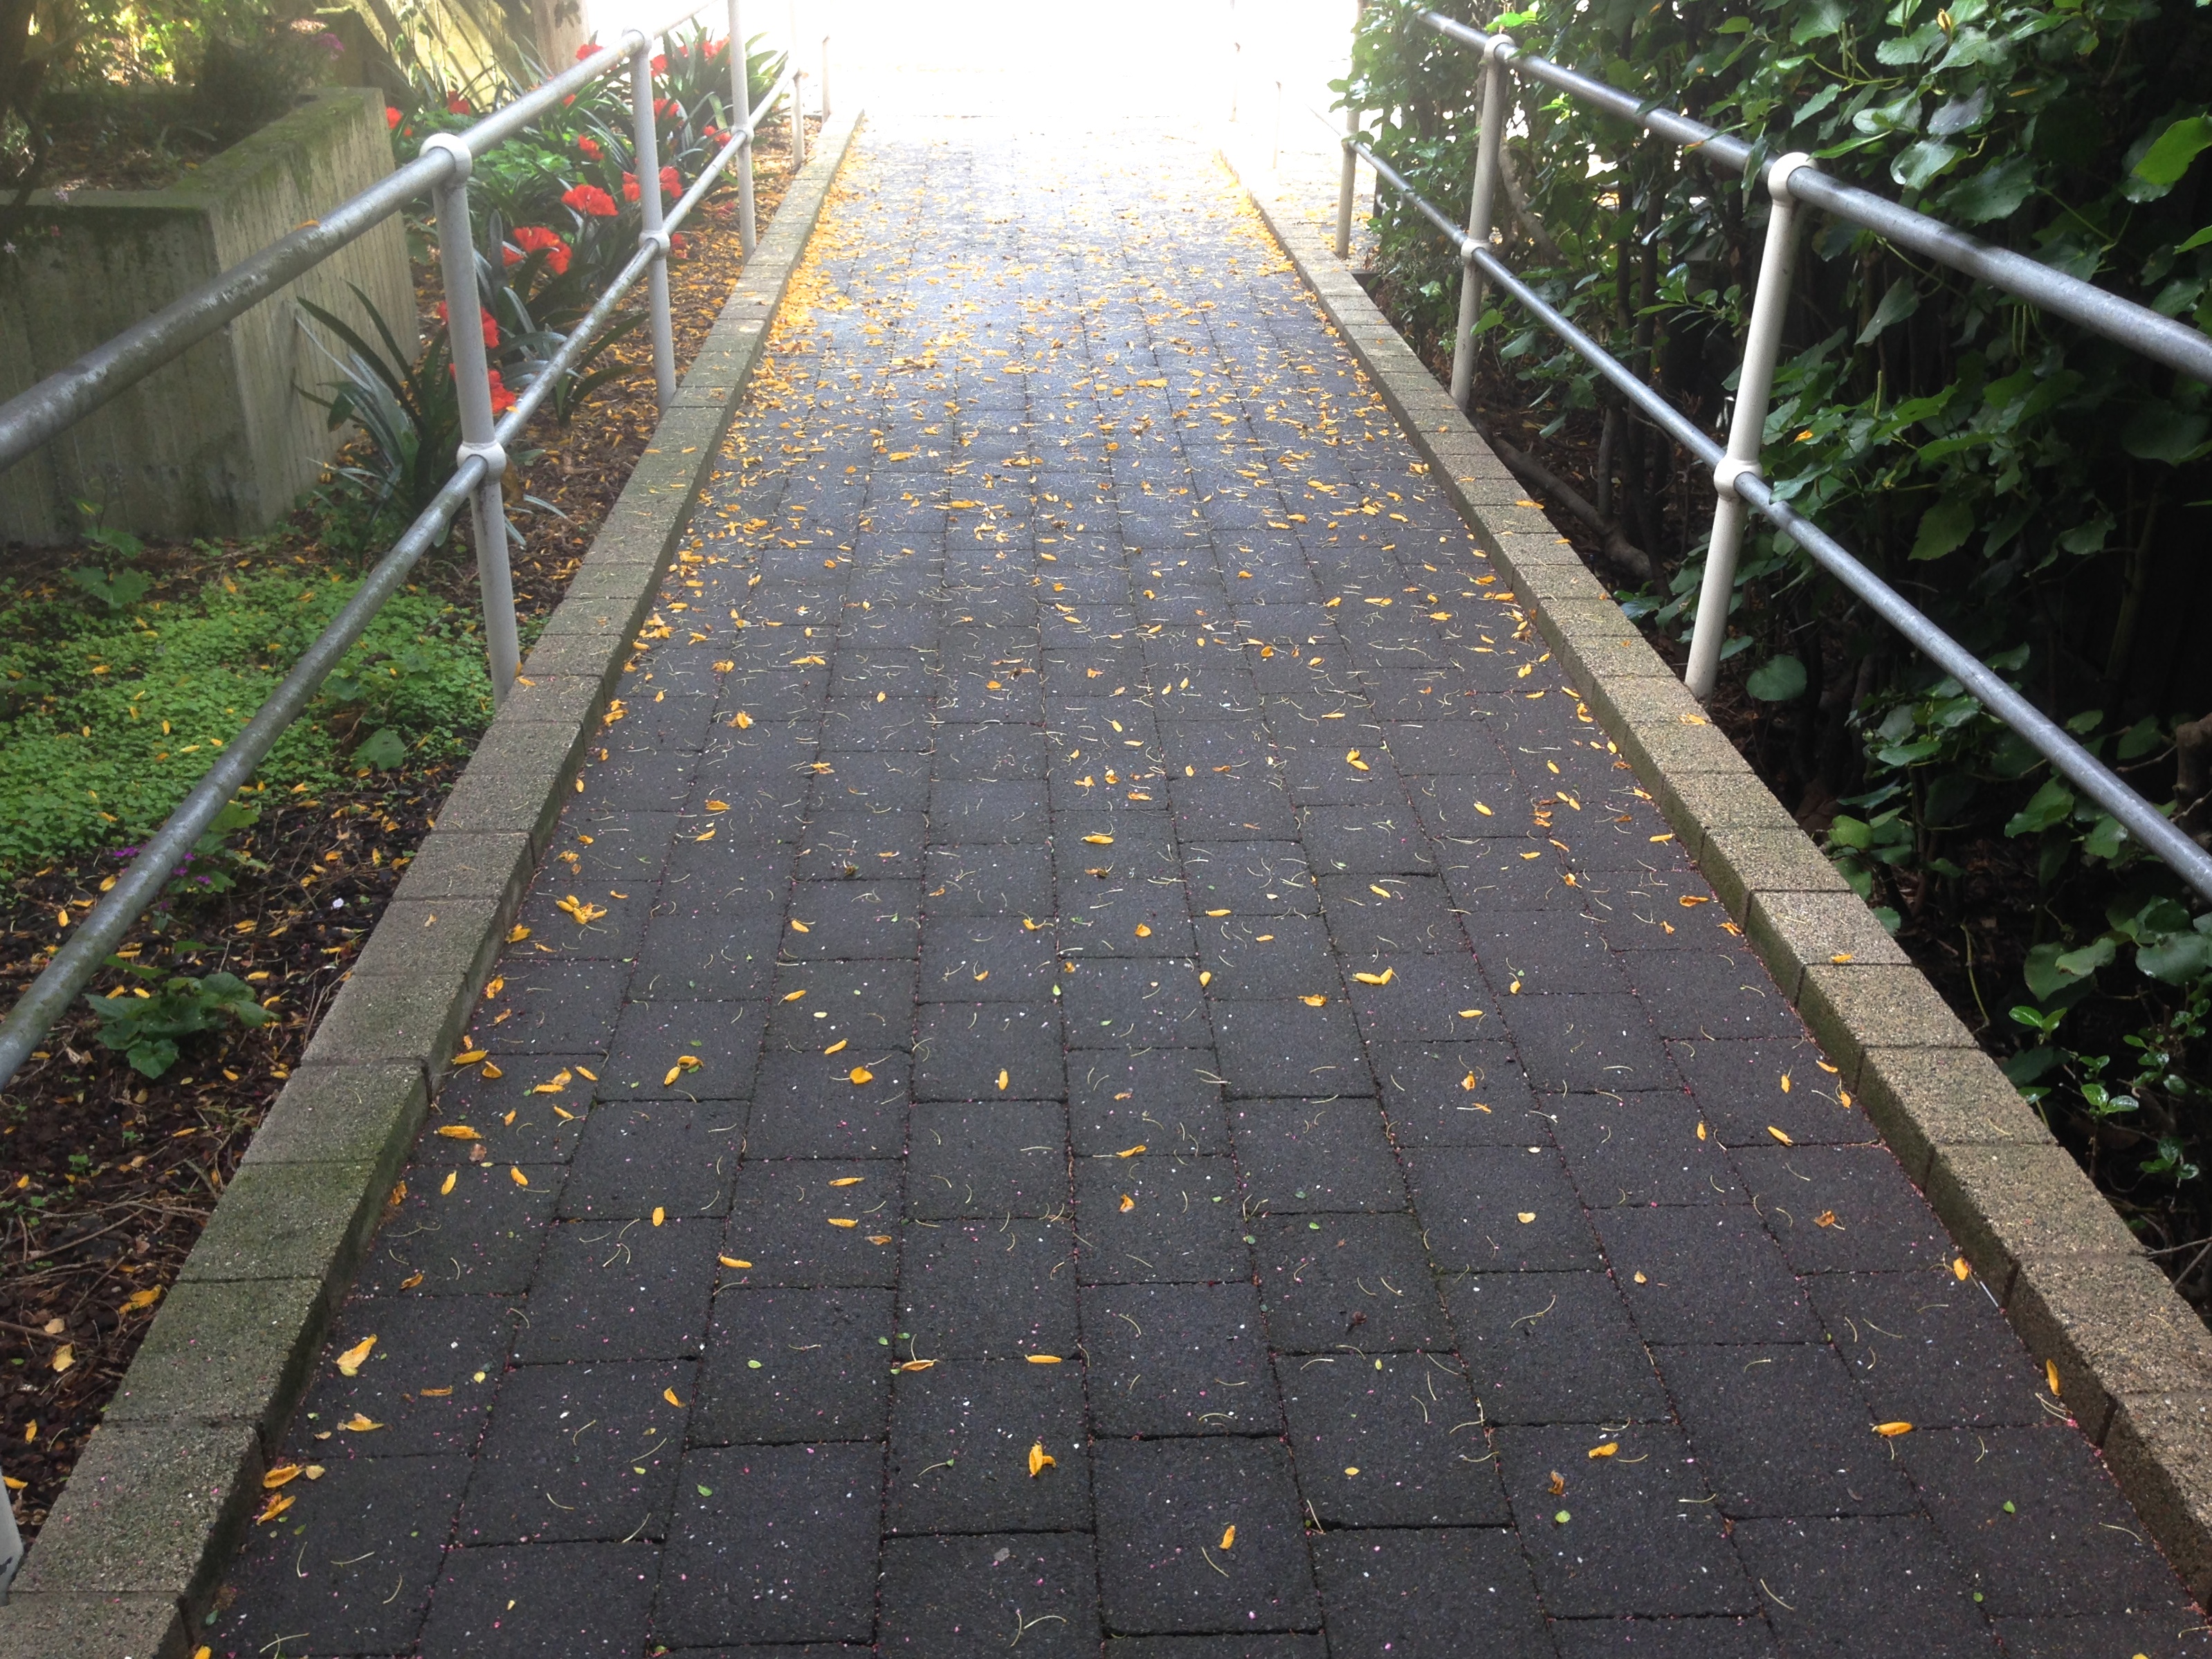
track, road, sidewalk, cobblestone, asphalt, walkway, lane, driveway, flooring, pedestrian crossing, road surface, outdoor structure